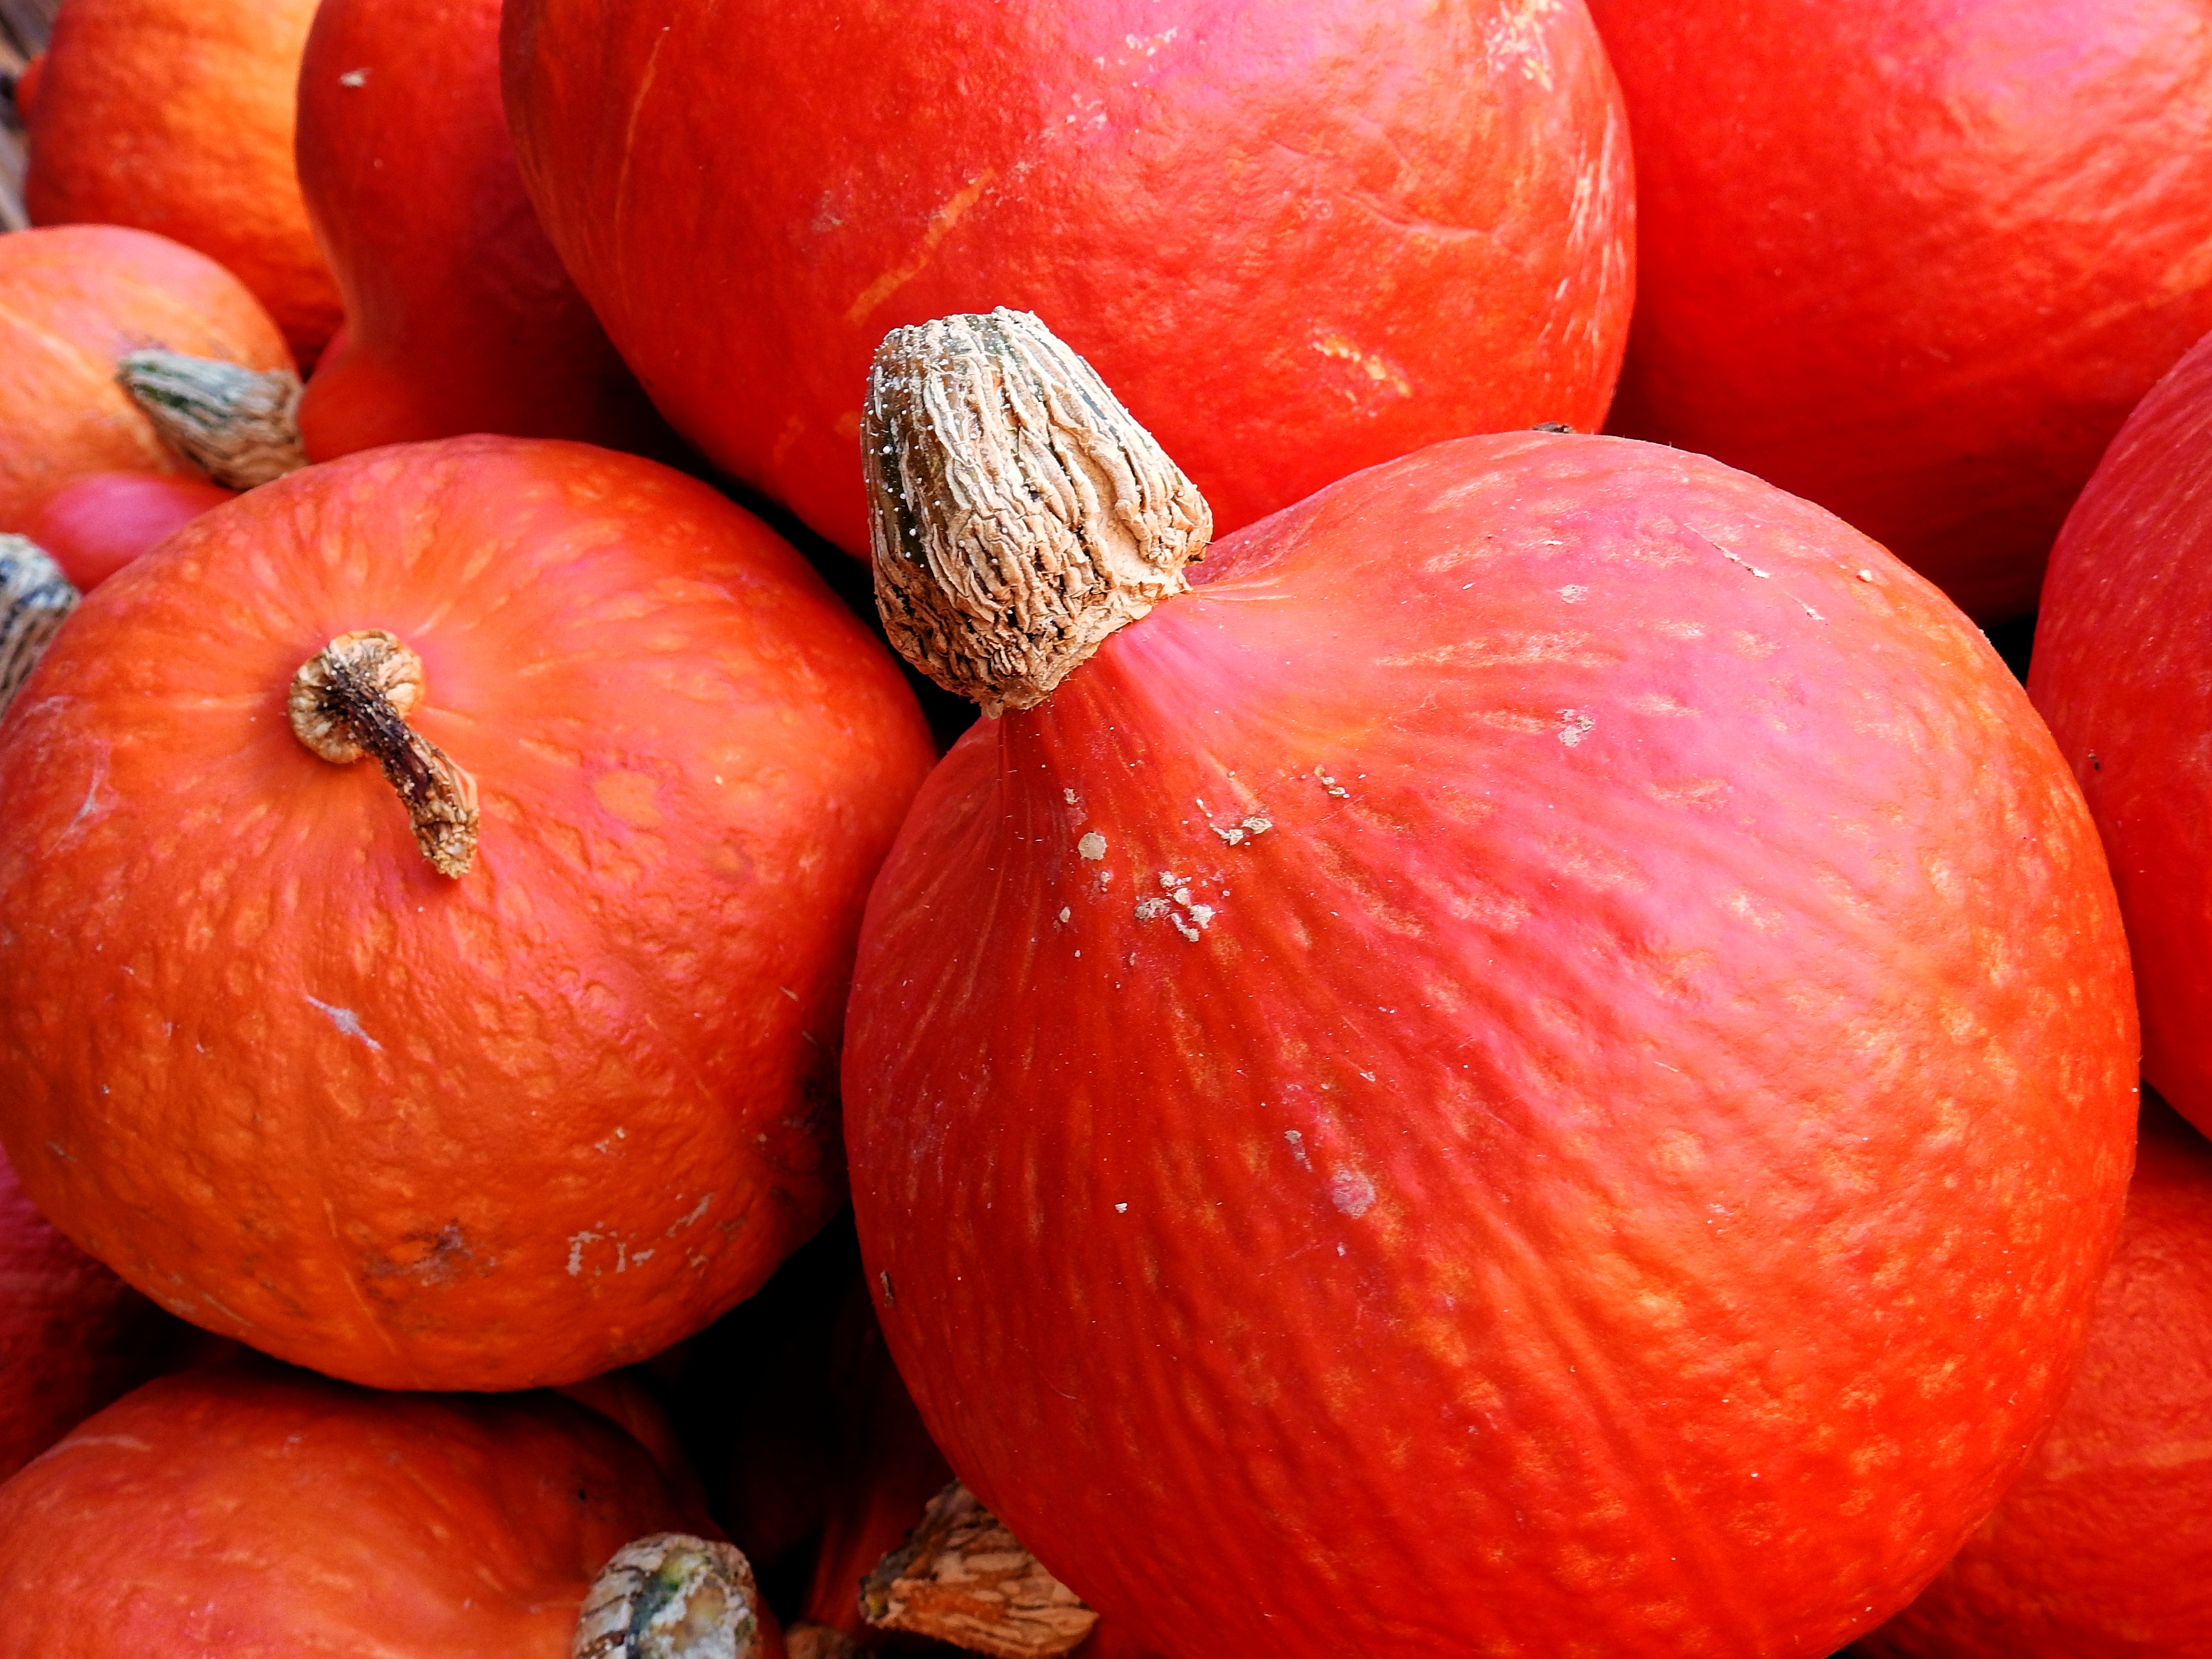
nature, plant, fruit, flower, decoration, food, red, harvest, produce, vegetable, autumn, pumpkin, gourd, deco, thanksgiving, vegetables, helloween, autumn decoration, harvest festival, flowering plant, land plant